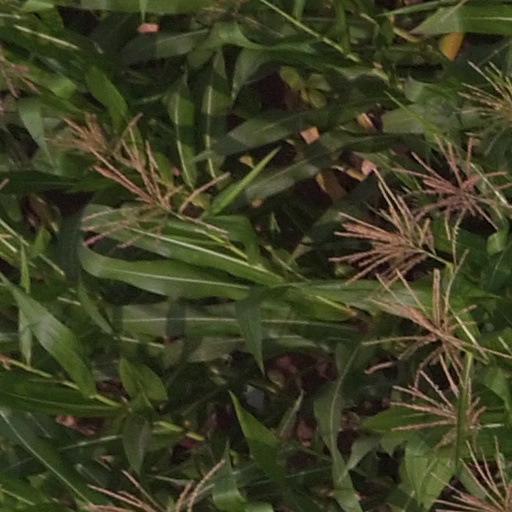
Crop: maize; corn